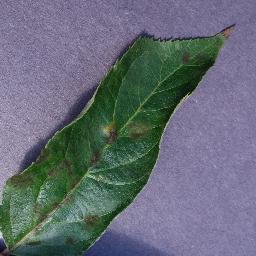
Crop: apple
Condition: scab